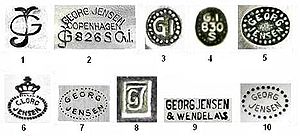
Georg Jensen (virksomhed)
Georg Jensen A/S, oprindeligt Georg Jensens Sølvsmedie A/S, er en dansk sølvsmedje og sølvvarefabrik, stiftet 19. april 1904 af sølvsmeden Georg Jensen. I 1972 blev Georg Jensen A/S købt af Royal Copenhagen, der fra 1987 blev et datterselskab under koncernen Royal Scandinavia. Det er et af Danmarks mest succesrige designvirksomheder med en stor eksport til udlandet og flere butikker verden over.